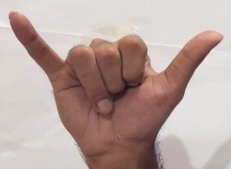
ASL sign: Y